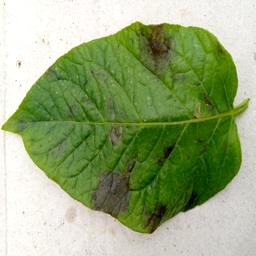
Etiqueta: Late Blight